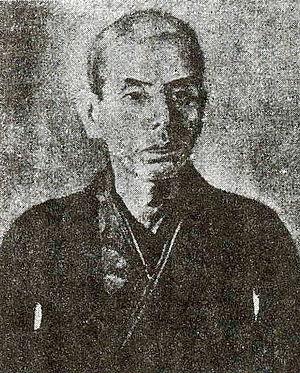
Jitsuzō Kuwabara est un historien et sinologue japonais.